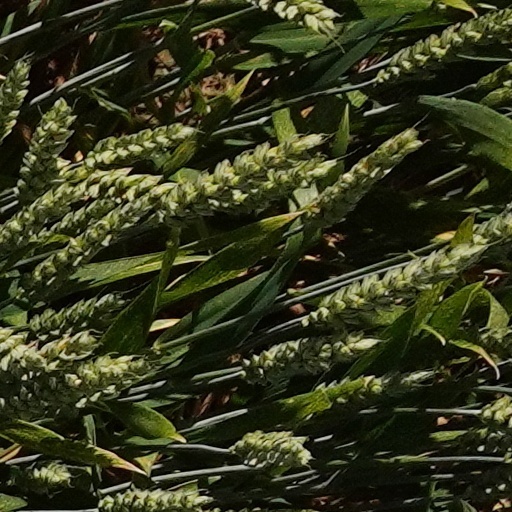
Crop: wheat